C10orf35

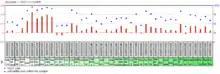
This image shows the expression of the c10orf35 protein in various human tissues.

The c10orf35 protein has expression over the 75th percentile in the brain, spinal cord, and male reproductive organs. Within the male reproductive system, the RNA is found within the testis and prostate, while the protein is expressed in the epididymis. In the brain, the RNA is found in the cerebral cortex, while the protein is expressed ubiquitously throughout the brain.